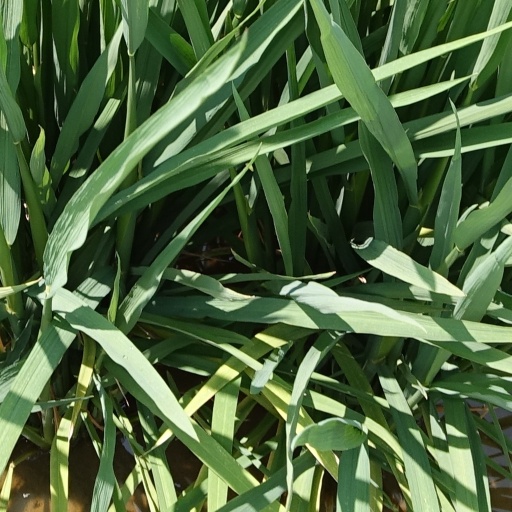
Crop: rice